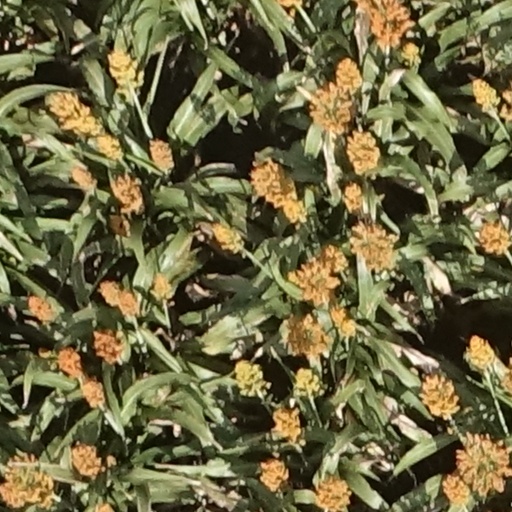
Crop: sorghum